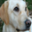
Label: dog